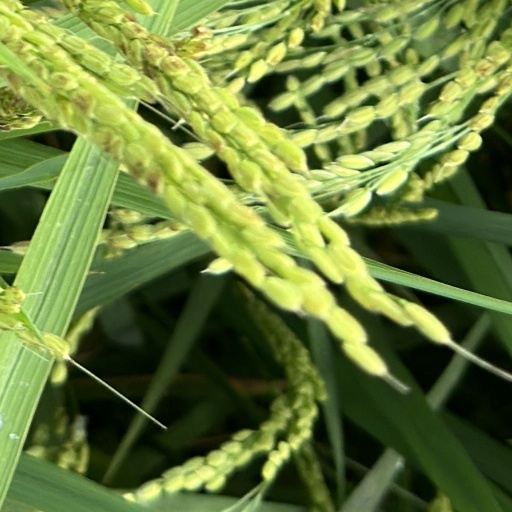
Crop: rice